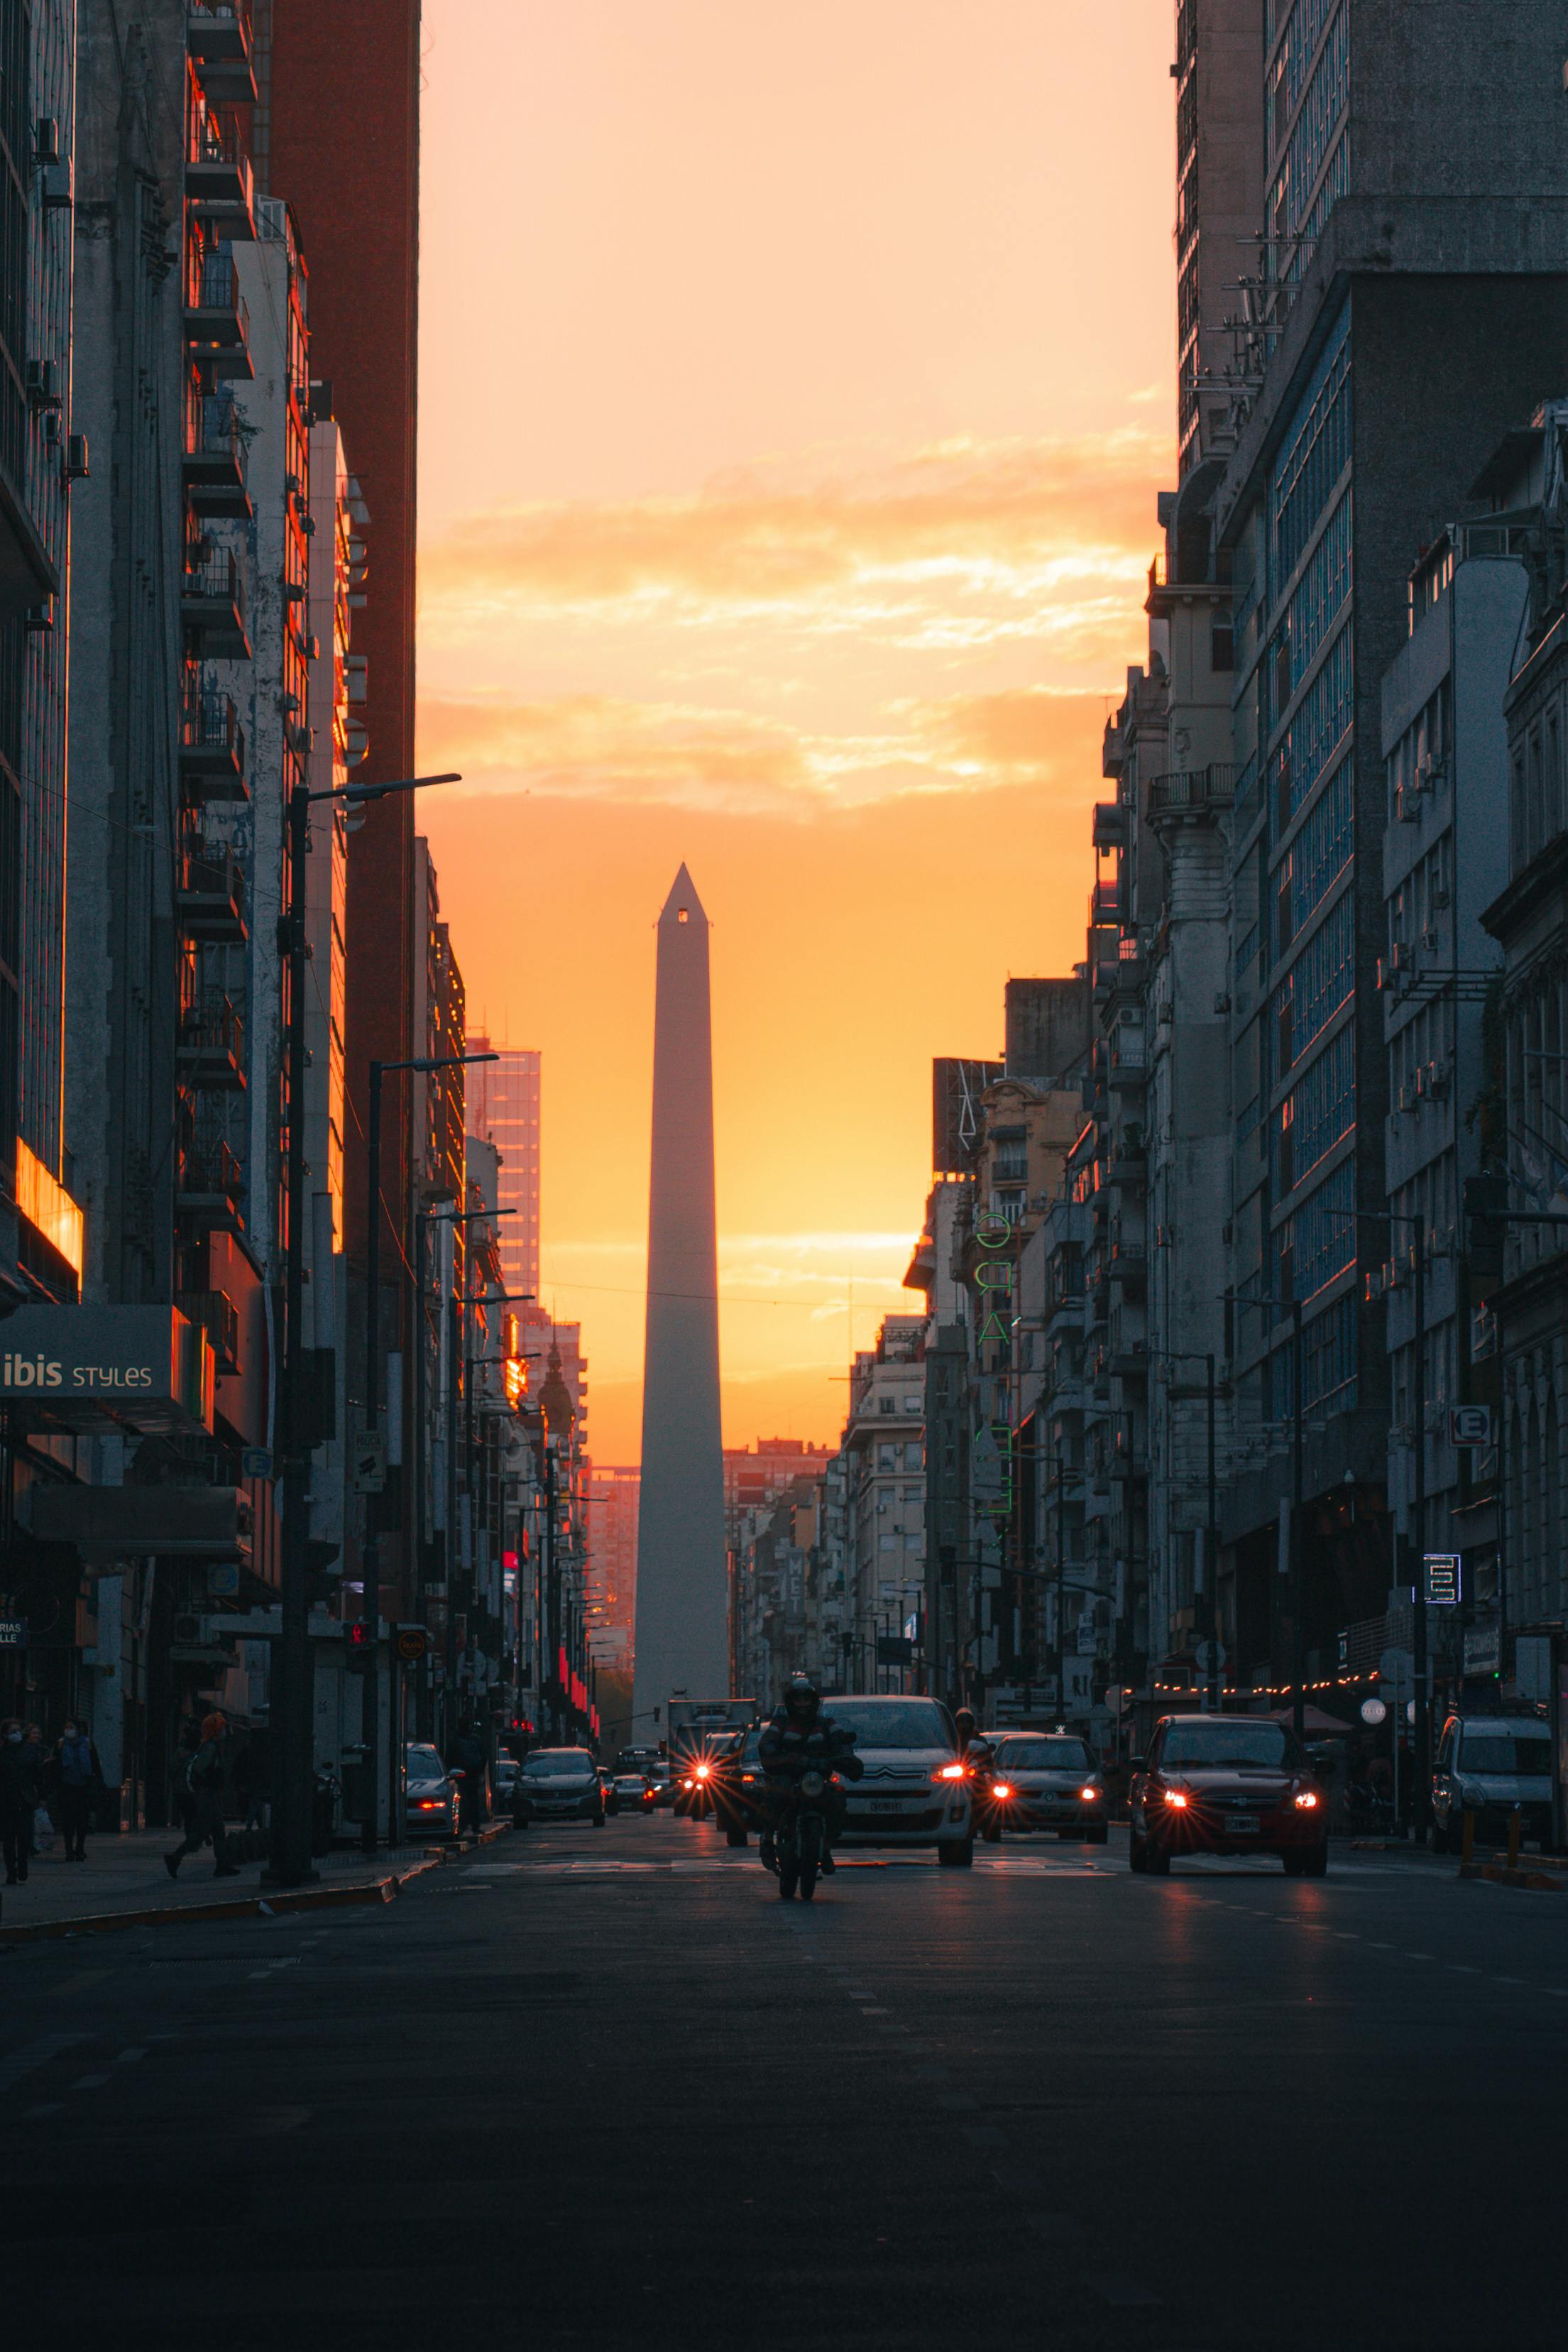
city, sky, building, cloud, skyscraper, daytime, car, afterglow, dusk, tower block, sunlight, vehicle, road surface, sunset, thoroughfare, cityscape, sunrise, morning, road, condominium, Tints and shades, horizon, red sky at morning, metropolis, metropolitan area, tower, urban area, reflection, mixed use, tire, automotive lighting, commercial building, lane, landscape, evening, wheel, street, downtown, traffic, electricity, skyline, night, apartment, dawn, darkness, facade, backlighting, tree, alley, transport, corporate headquarters, headquarters, symmetry